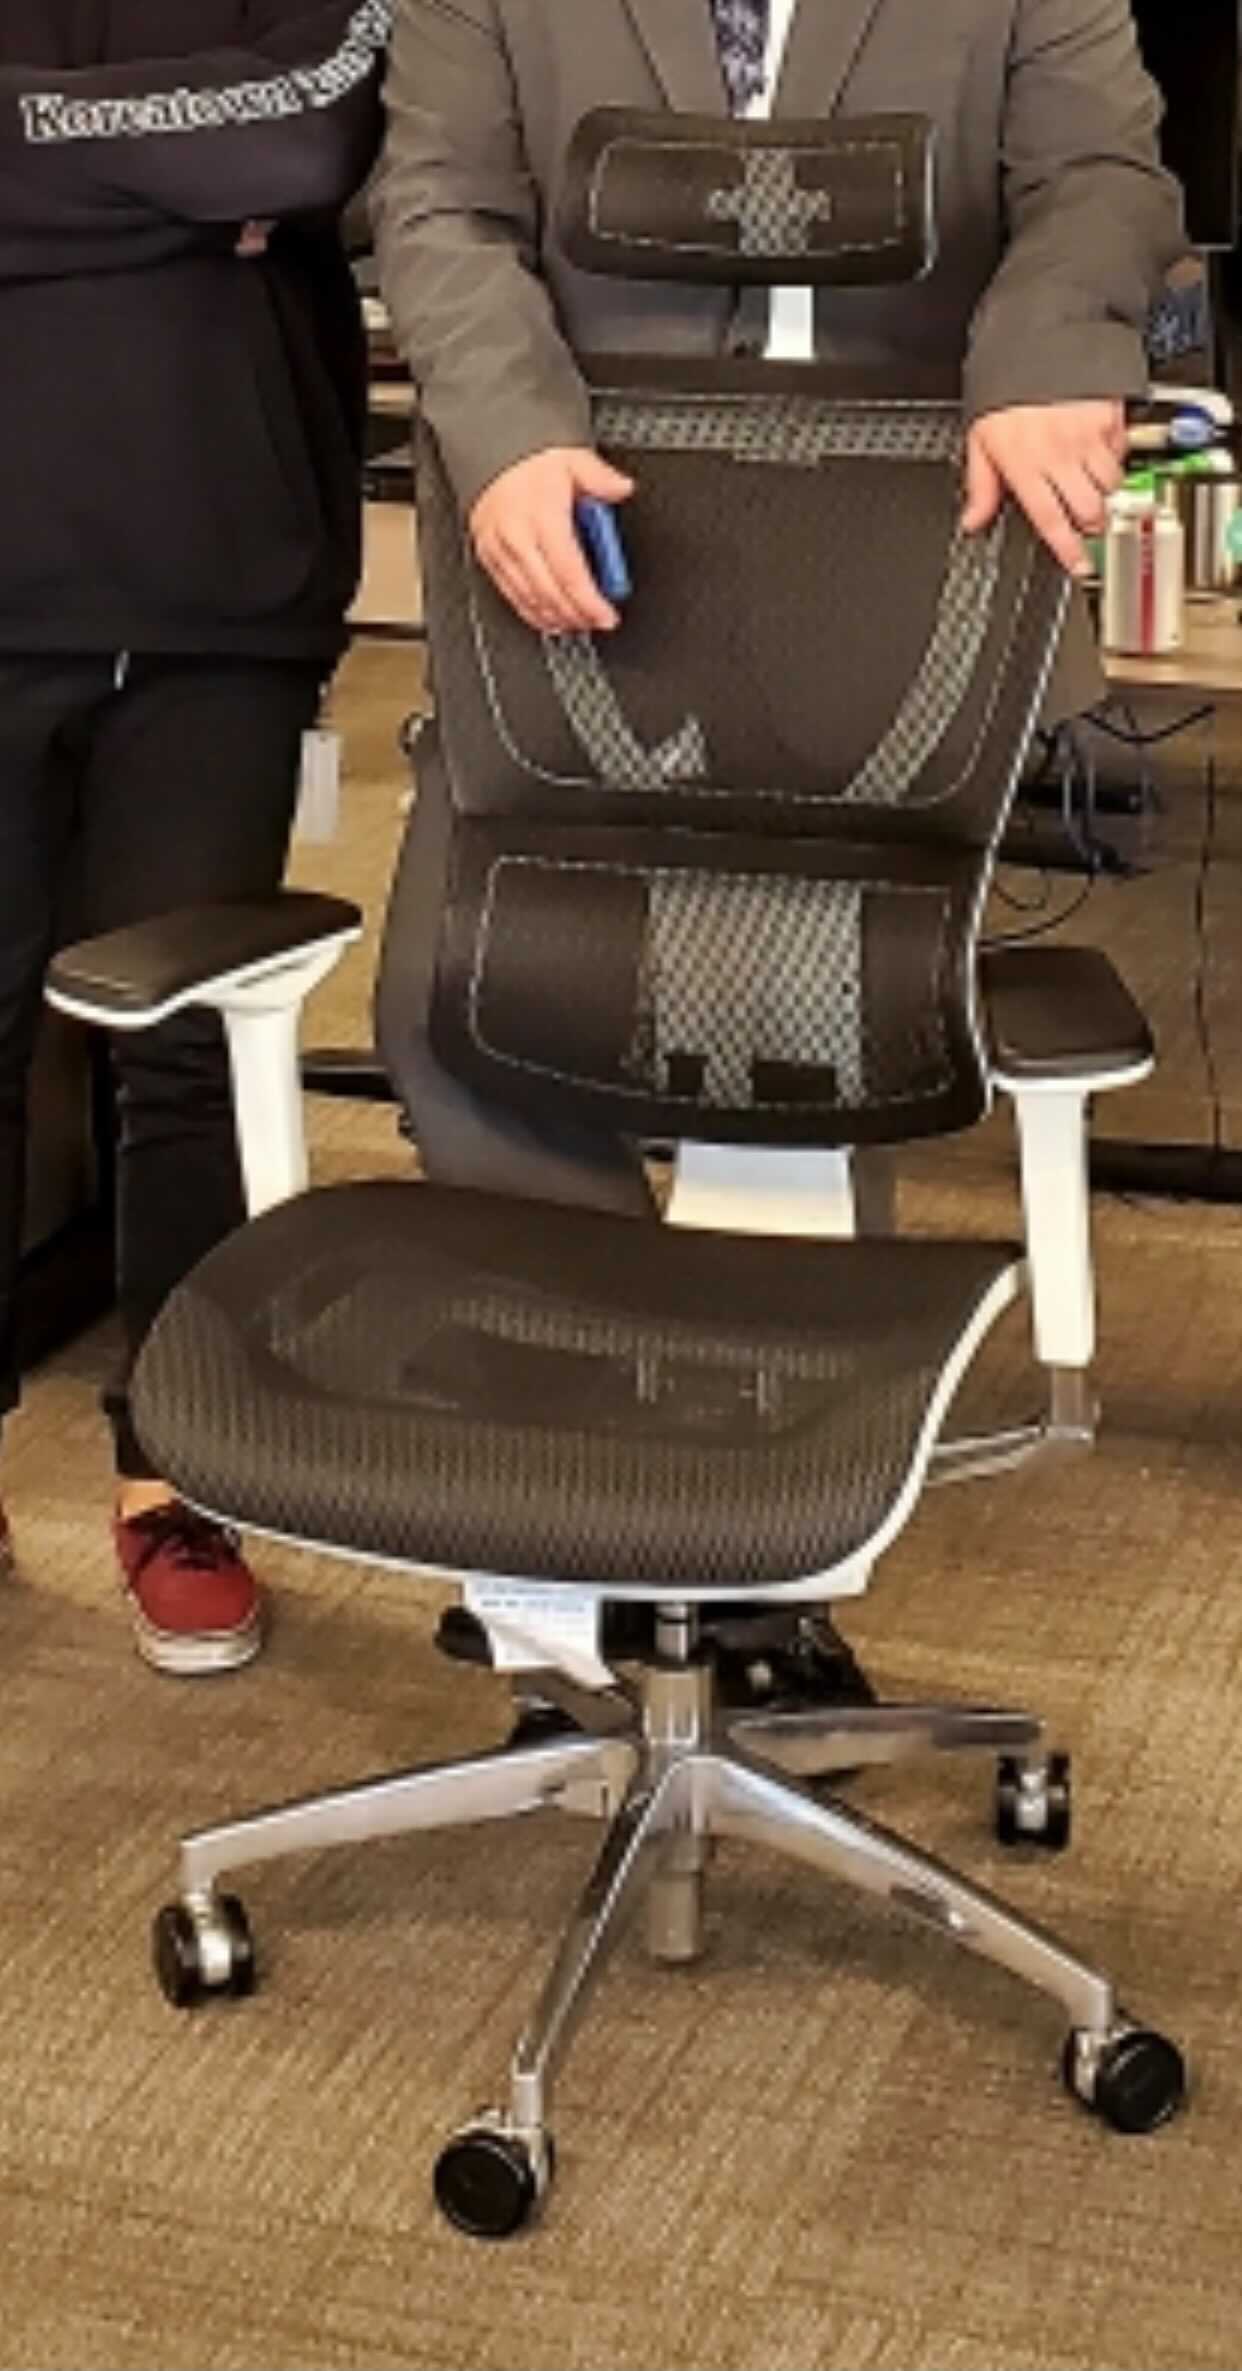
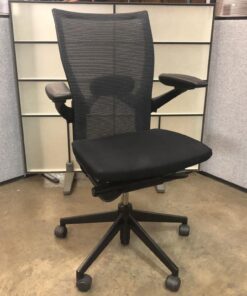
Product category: items_chair
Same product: no